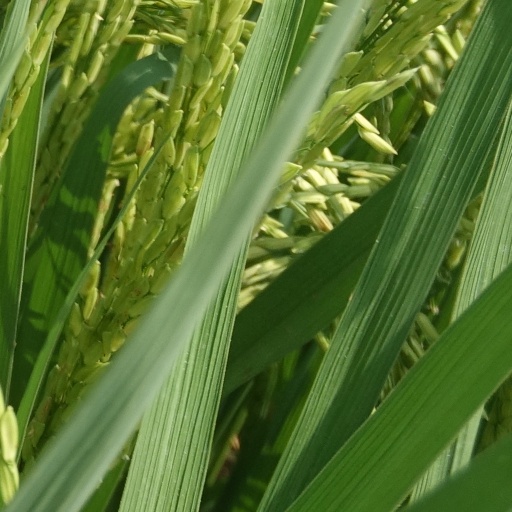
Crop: rice